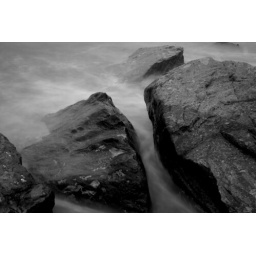
taken in skegness at high tide using a nikon D80 and cokin nd4 and nd8.Converted to black and white in photoshop cs3.